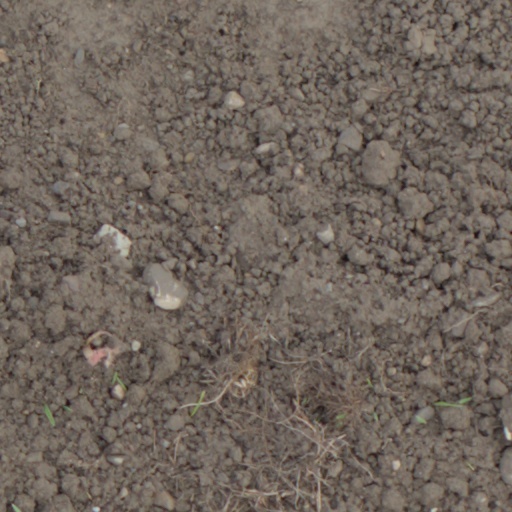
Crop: wheat